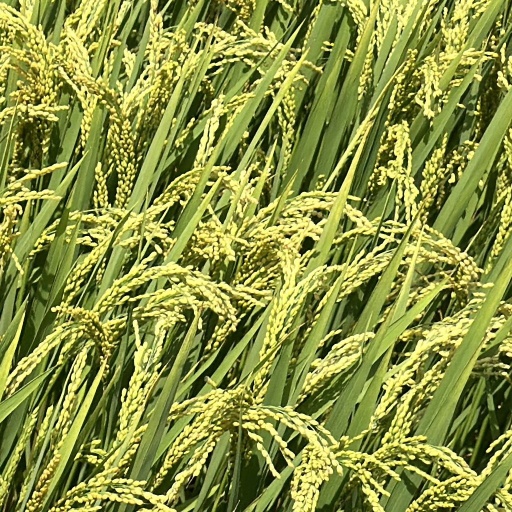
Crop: rice